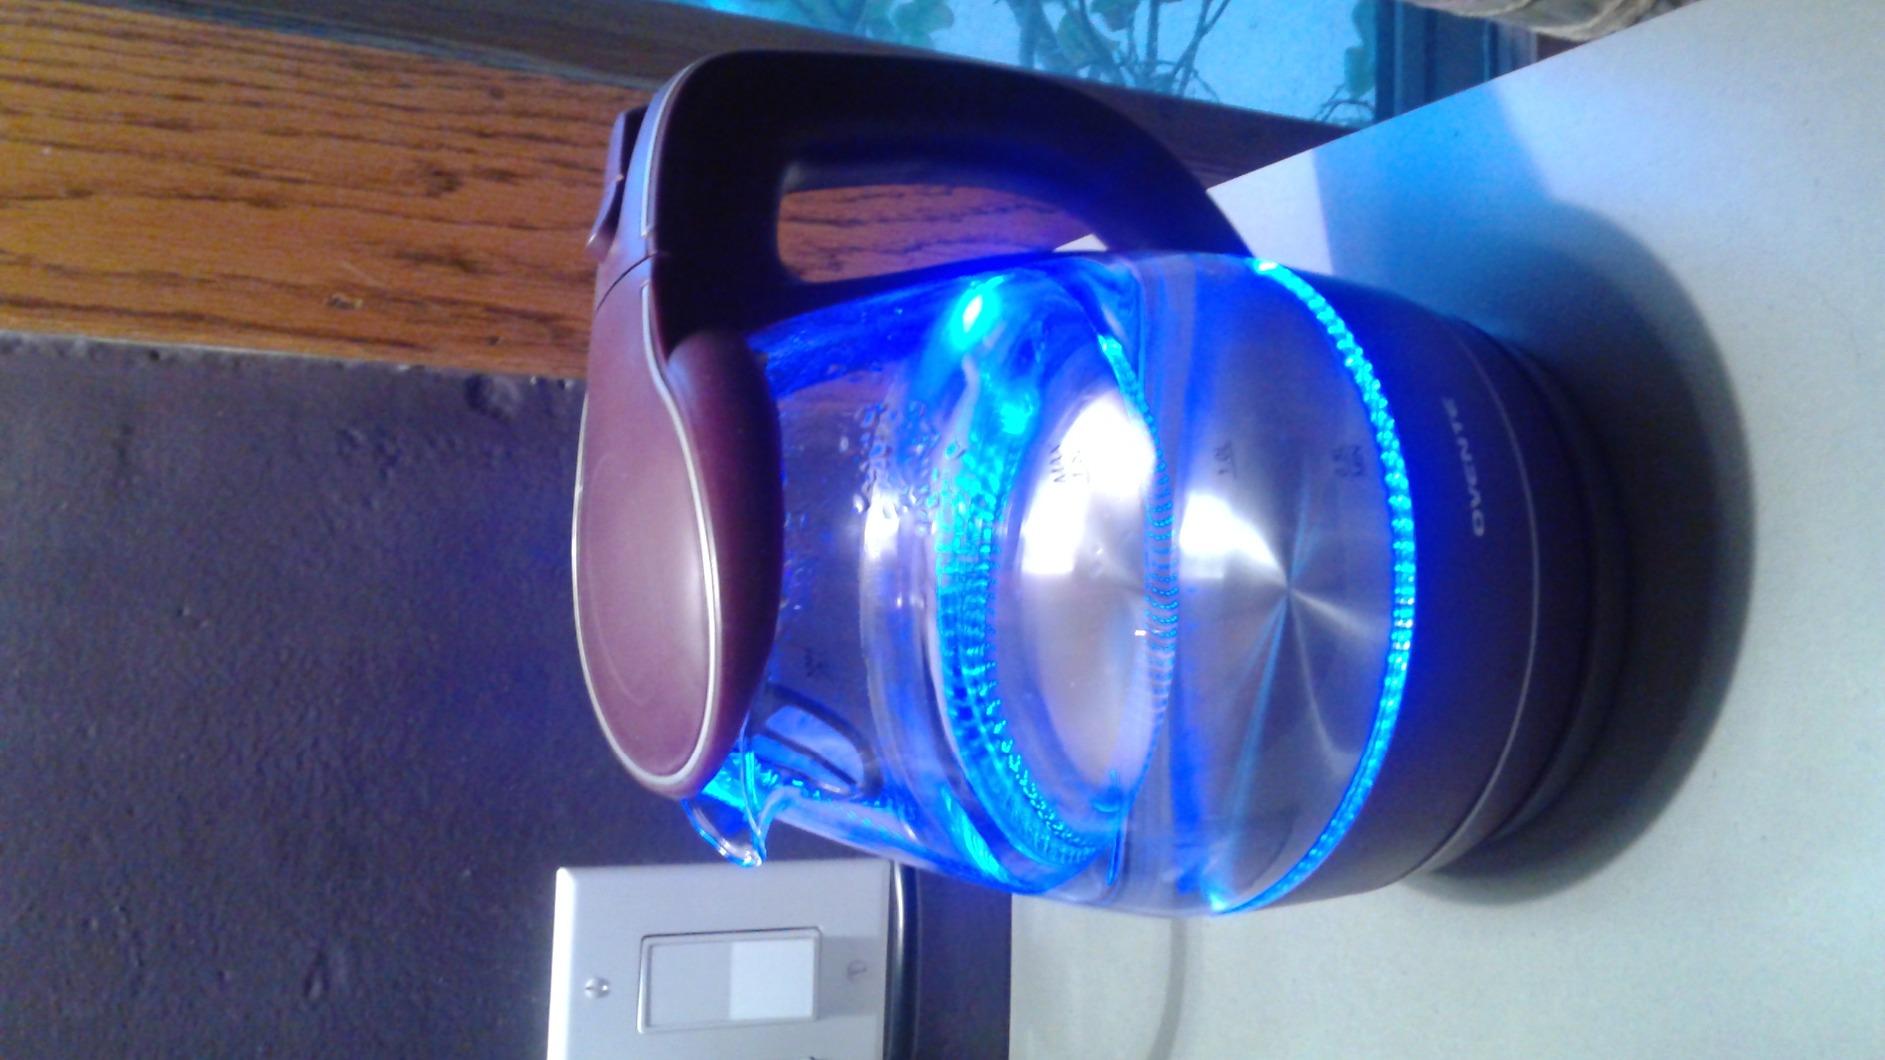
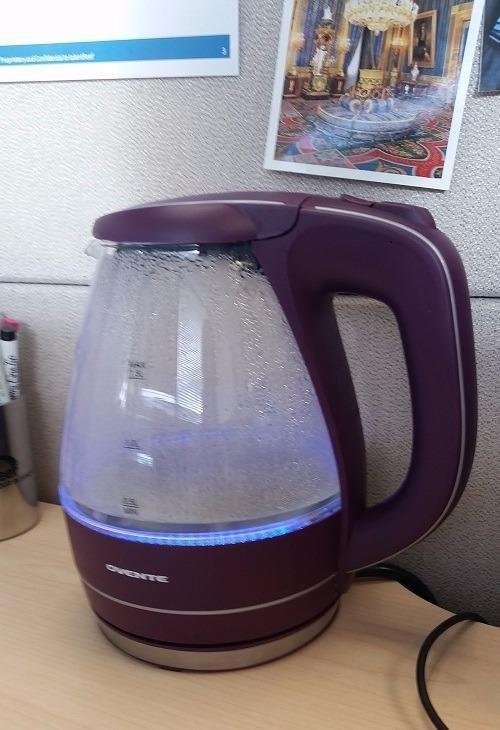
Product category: items_kettle
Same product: yes